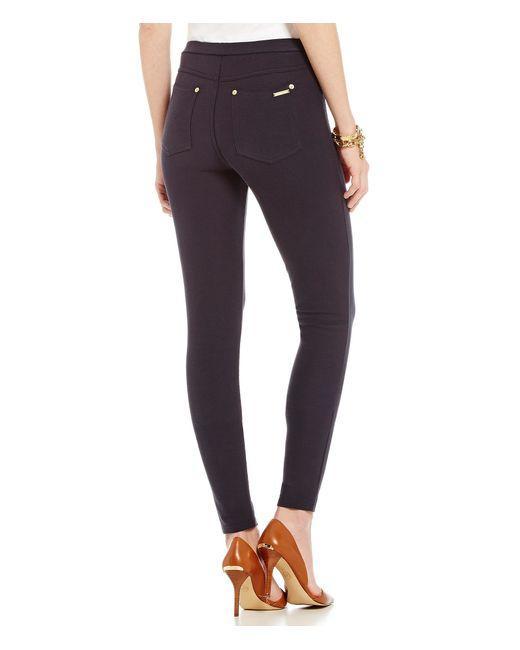
Schmal geschnittene Kompressionshose mit Fronttaschen mit oberem Einstieg und aufgesetzten Taschen